Cuisine of Wisconsin

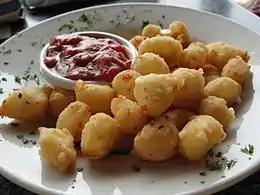
Fried cheese curds

The state is well known as a home to many cheesemakers. Currently, Wisconsin has 58 Master Cheesemakers, who are all qualified through an extensive process set by the Wisconsin Milk Marketing Board. The program is the only one of its kind outside of Europe. Wisconsin cheesemaking is diverse, ranging from artisans who hand-craft their product from the milk of their own dairy herds to large factories.